Phil Hellmuth

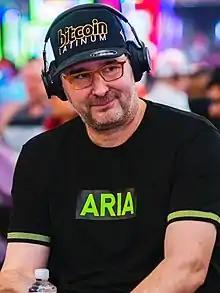
Phil Hellmuth during the WPT Venetian 2021

Phillip Jerome Hellmuth Jr. (born July 16, 1964) is an American professional poker player who has won a record seventeen World Series of Poker bracelets, the majority in no-limit hold'em. He is the winner of the Main Event of the 1989 World Series of Poker (WSOP) and the Main Event of the 2012 World Series of Poker Europe (WSOPE), and he is a 2007 inductee of the WSOP's Poker Hall of Fame. He is the only player in poker history to have won a WSOP bracelet in 5 different decades. He is widely regarded as one of the greatest tournament players in history.